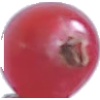
Label: redcurrant